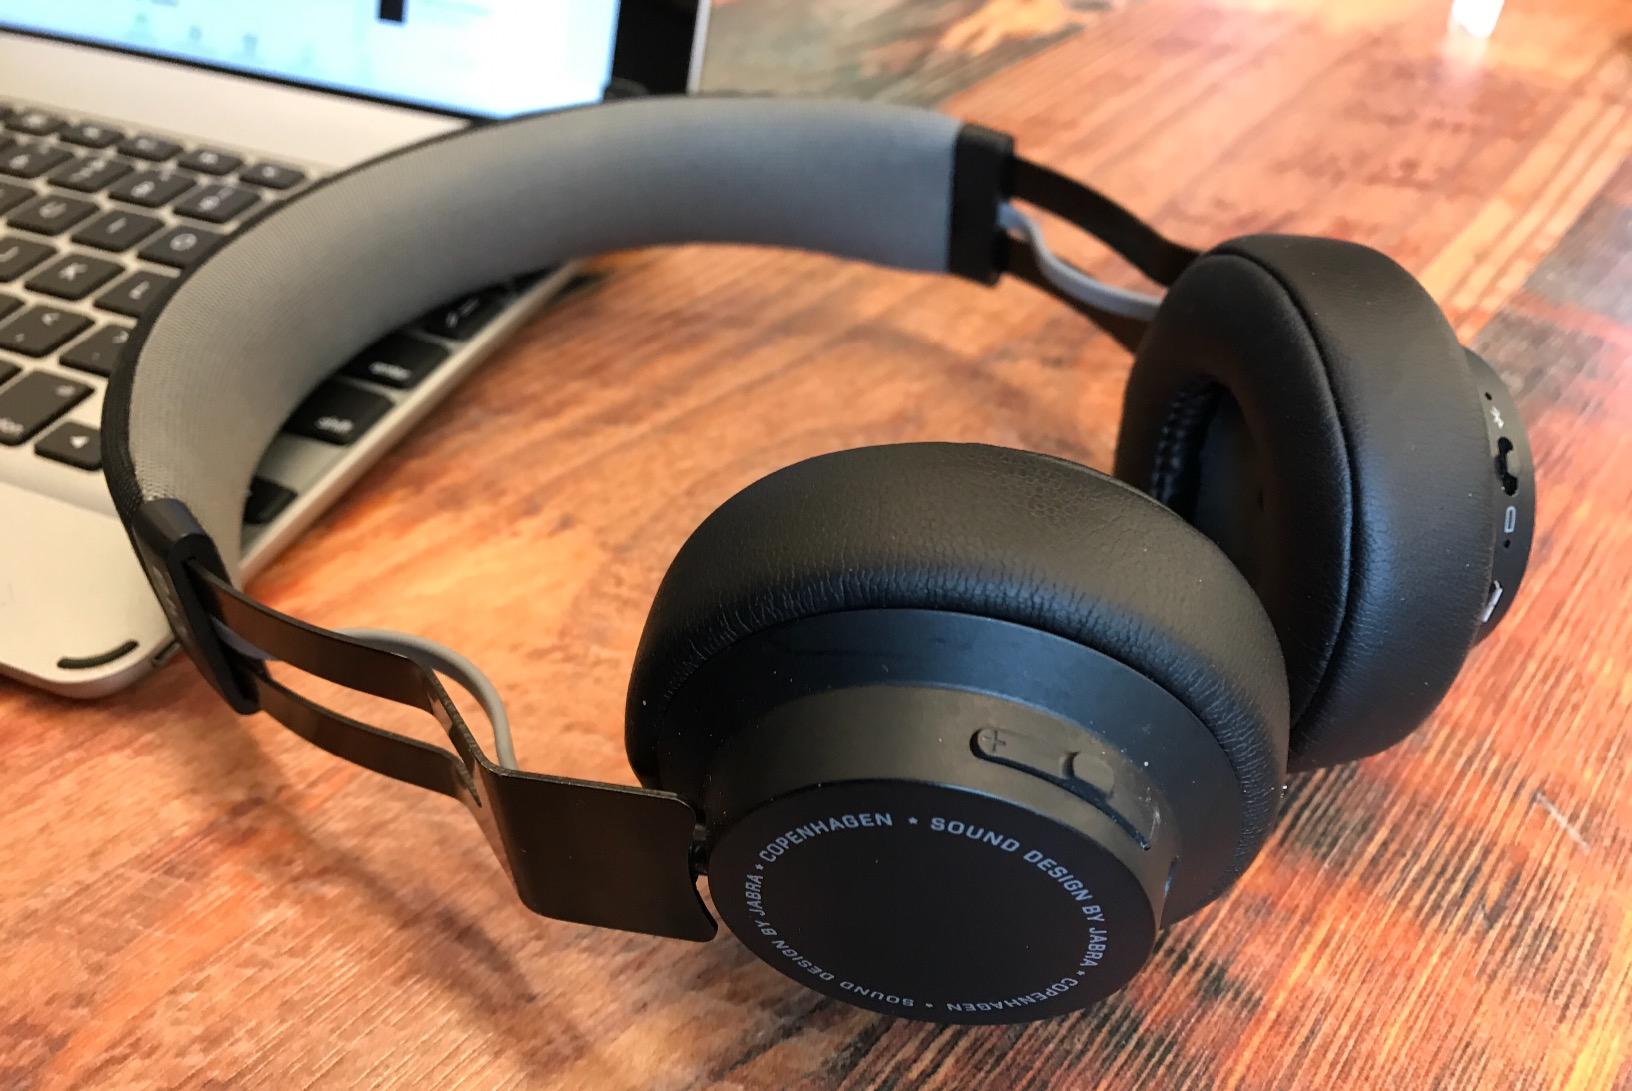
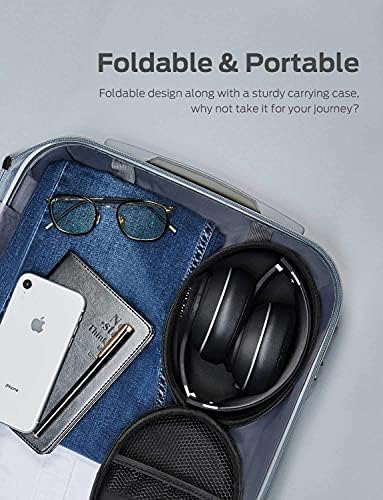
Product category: headphones
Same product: no